Dragonworld

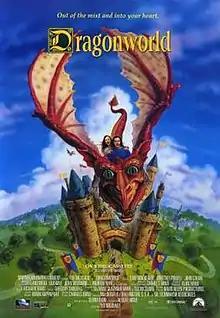
Promotional VHS-release Poster

Dragonworld is a 1994 American direct-to-video family fantasy film directed by Ted Nicolaou. It is the third film to be released by Moonbeam Entertainment, the family video division of Full Moon Entertainment.